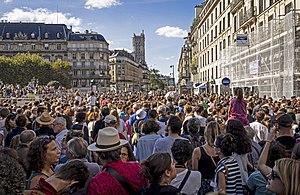
Première «
Une marche pour le climat est un mouvement citoyen apartisan d'inspiration écologique pouvant avoir lieu dans différents pays du monde et visant à faire pression sur les dirigeants mondiaux pour qu'ils luttent efficacement contre le réchauffement climatique. La première marche pour le climat a eu lieu le 21 septembre 2014 à Paris et dans plusieurs capitales mondiales, à quelques jours d'un sommet à l'ONU pour préparer la conférence sur le climat. Les marches suivantes pour le climat ont eu lieu les 28 et 29 novembre 2015, juste avant la Conférence des parties de Paris, rassemblant des manifestants de plus de 175 pays.